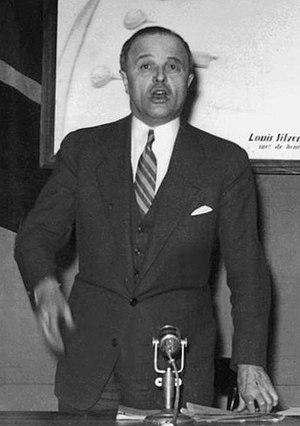
Louis Darquier, dit Louis Darquier de Pellepoix, né le 19 décembre 1897 à Cahors et mort le 29 août 1980 près de Malaga, en Espagne, est un journaliste et homme politique français, engagé à l'extrême droite. Il est principalement connu pour son engagement antisémite et pour son activité de collaborateur pendant l'occupation allemande.